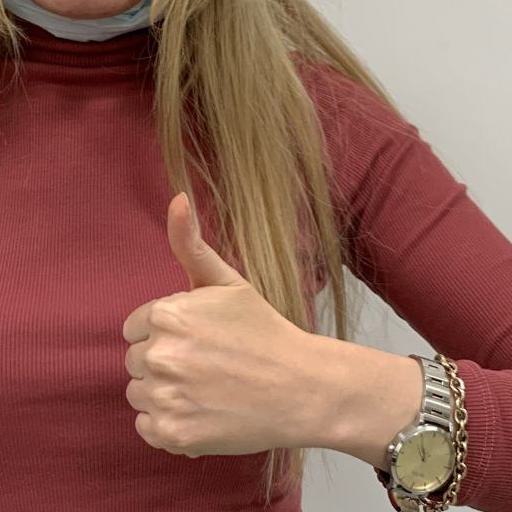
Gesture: like